Magi: Adventure of Sinbad

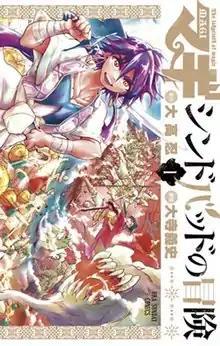
First volume cover

is a Japanese manga series written by Shinobu Ohtaka and illustrated by Yoshifumi Ohtera. It is a spin-off and a prequel to "". It was first serialized in Shogakukan's "Weekly Shōnen Sunday" from May to June 2013, before being moved to Shogakukan's website "Ura Sunday" (also later available on the "MangaONE" app) in September of the same year and published until April 2018. Its chapters were collected in 19 volumes.